The Lizard Lifeboat Station

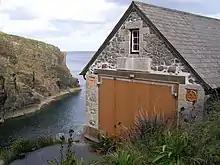
The former Church Cove Lifeboat Station in 2006.

The final lifeboat station within Polpeor Cove was completed in 1914. The large concrete building had an integrated slipway which meant the lifeboat was able to launch directly into the sea. However this could prove hazardous in rough conditions because of the number of rocks in the cove. The exposed position of the station also meant it required a great deal of expense to maintain its general upkeep.